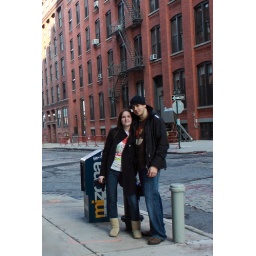
The apartments shown are featured as the home of the humphrey's in the TV show Gossip Girl.